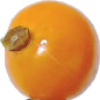
Label: physalis